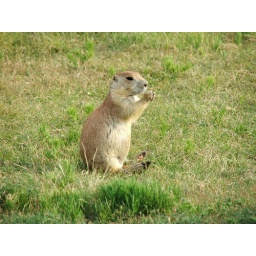
cute (and endangered) prairie dog at devil's tower, wy. photo by virago.